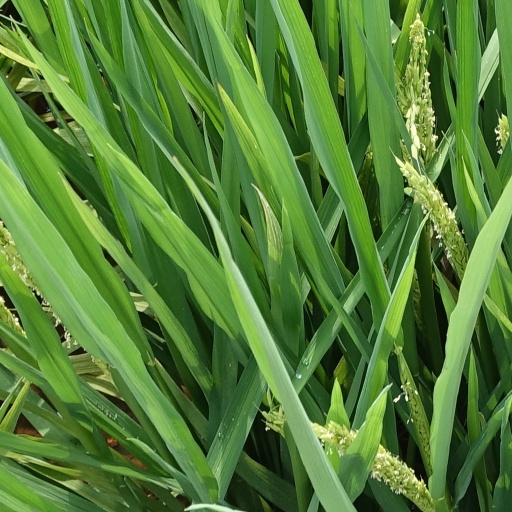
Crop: rice